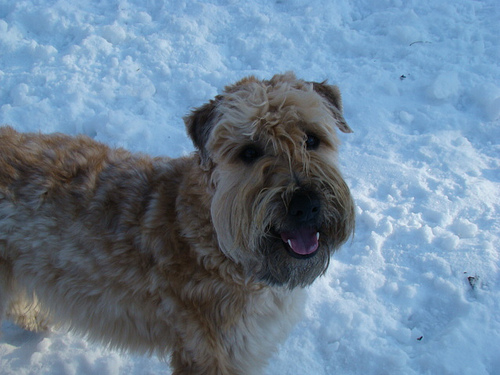
Breed: wheaten terrier